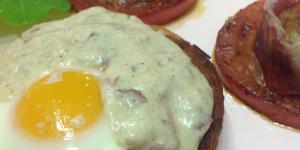
huevos a la reina